Erich Kettelhut

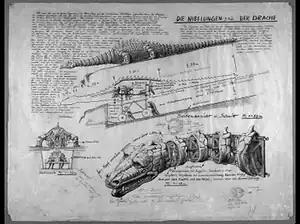
Kettelhut's design work for the mechanical dragon from "Die Nibelungen:Siegfried", showing his technical detail and cramped style.

In 1924, Kettelhut worked on one of his most important films, "Die Nibelungen". With Lang again as director, he reassembled the team of Hunte, Vollbrecht and Kettelhut, charged with designing the mythical world of Siegfried and the Nibelungen. Hunte was placed in charge of set design and construction, while Kettelhut and Vollbrecht assisted as set collaborators, though Kettelhut's speciality was in architectural designs and models. Kettelhut not only created the architectural feel of the film, designing the buildings such as the Icelandic castle surrounded by fire from Part I, but he was also heavily involved in designing more mechanical elements, most notably the life-sized dragon slayed by Siegfried. Shortly before his death, Kettelhut was persuaded to sell his original production drawings from "Die Nibelungen" to the Deutsche Kinemathek, and subsequently they have been shown as part of exhibitions in the museum of cinema in Berlin and the Centre Georges Pompidou in France. "Die Nibelungen" brought Kettelhut into a working relationship with cameraman Günther Rittau. The two worked together several times in the future, but their most impressive collaboration was on their next Fritz Lang film, "Metropolis" (1927). Lang kept faith with his old team and with Hunte as lead, Vollbrecht and Kettelhut were brought in to design the cityscape central to the sci-fi dystopia of the film. Kettelhut's drawing's originally featured a large Gothic cathedral style building amongst the skyscrapers, but this was rejected by Lang who had visions of a city which had rejected religion and instead had built a 'Tower of Babel'. Rittau and Kettelhut worked closely, not only to realise Lang's vision, but also on early special effects to bring the enormity of the city to life. Kettelhut's is credited with the positions of Art Direction and Art Department on "Metropolis", but also undertook several uncredited roles, including special effects, visual effects and technical consultant.